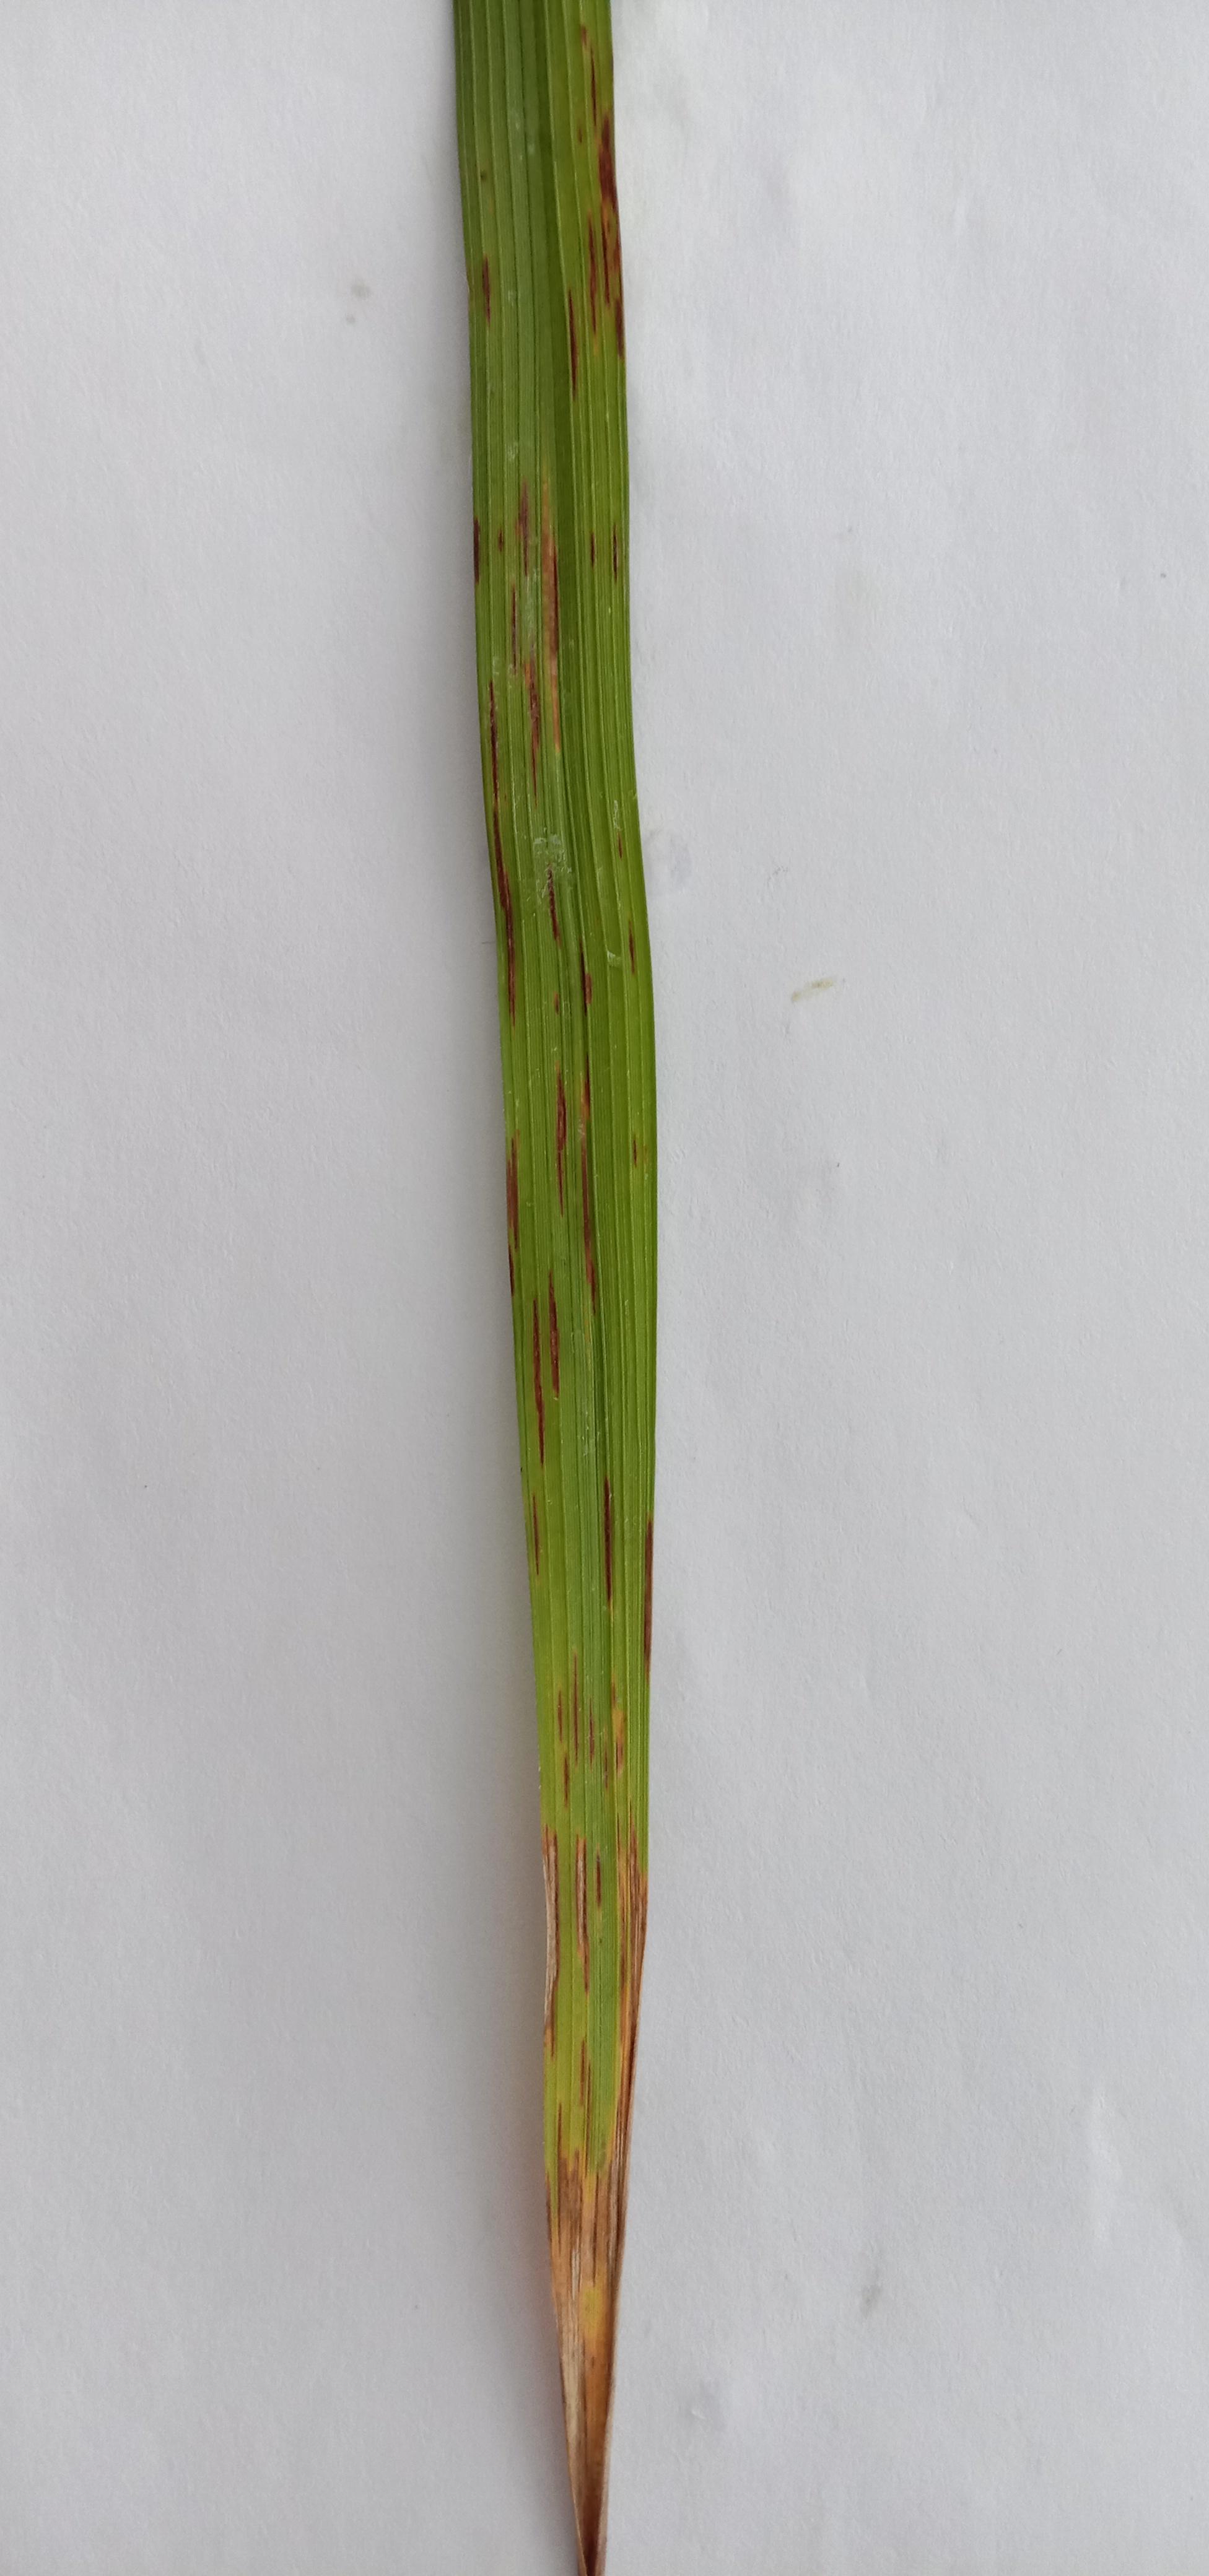
Label: Rice___Leaf_Blast